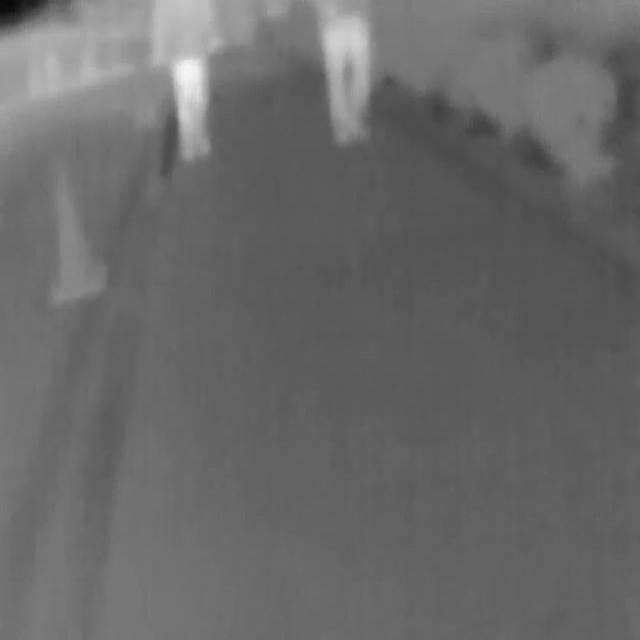
Detected objects:
label: person
label: person